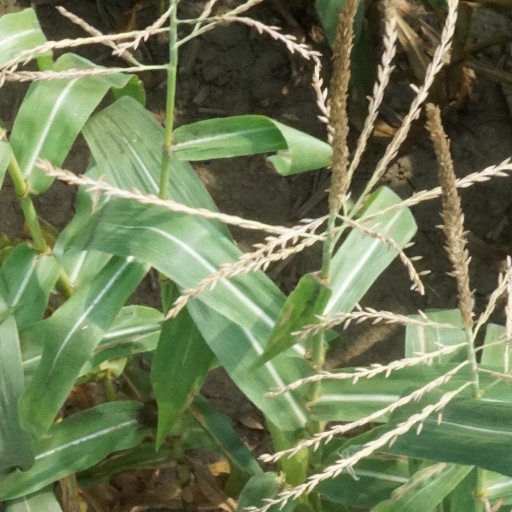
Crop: maize; corn